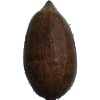
Label: Nut Pecan 1